Angra Nuclear Power Plant

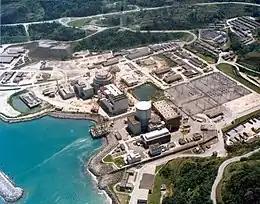
Construction site Angra II in 1990s

The development of Angra III began in 1984 as a Siemens/KWU pressurized water reactor but was halted in 1986. About 70% of the plant's equipment was purchased in 1985 but has been in storage ever since. In June 2007, restarting of work on was approved by the National Council for Energy Policy but was halted again. On 31 May 2010, the National Nuclear Energy Commission granted a licensee for construction of the third reactor. Construction of the reactor, which has a capacity of 1,350 MWe, begun on 1 June 2010 and was predicted to be operational by 2018.